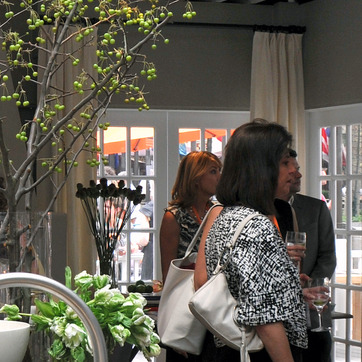
Material: hair